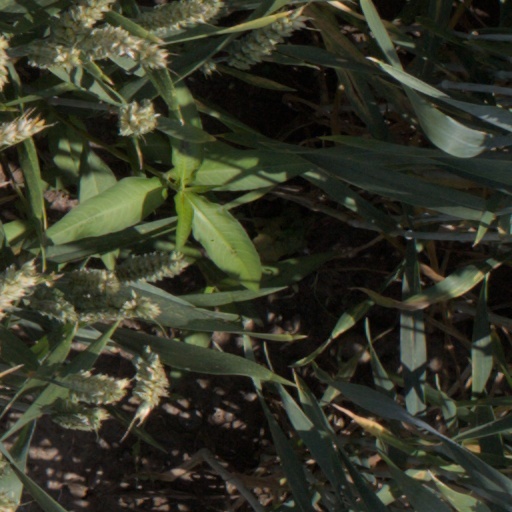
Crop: wheat